Mary Midgley

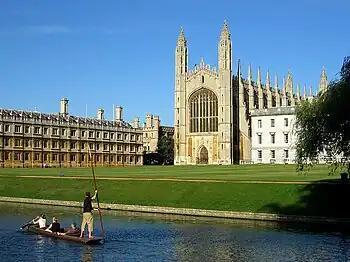
Midgley's father was a King's College chaplain.

[A] new and vigorous Classics teacher offered to teach a few of us Greek, and that too was somehow slotted into our timetables. We loved this and worked madly at it, which meant that with considerable efforts on all sides, it was just possible for us to go to college on Classics … I had decided to read Classics rather than English – which was the first choice that occurred to me – because my English teacher, bless her, pointed out that English literature is something that you read in any case, so it is better to study something that you otherwise wouldn't. Someone also told me that, if you did Classics at Oxford, you could do Philosophy as well. I knew very little about this but, as I had just found Plato, I couldn't resist trying it.